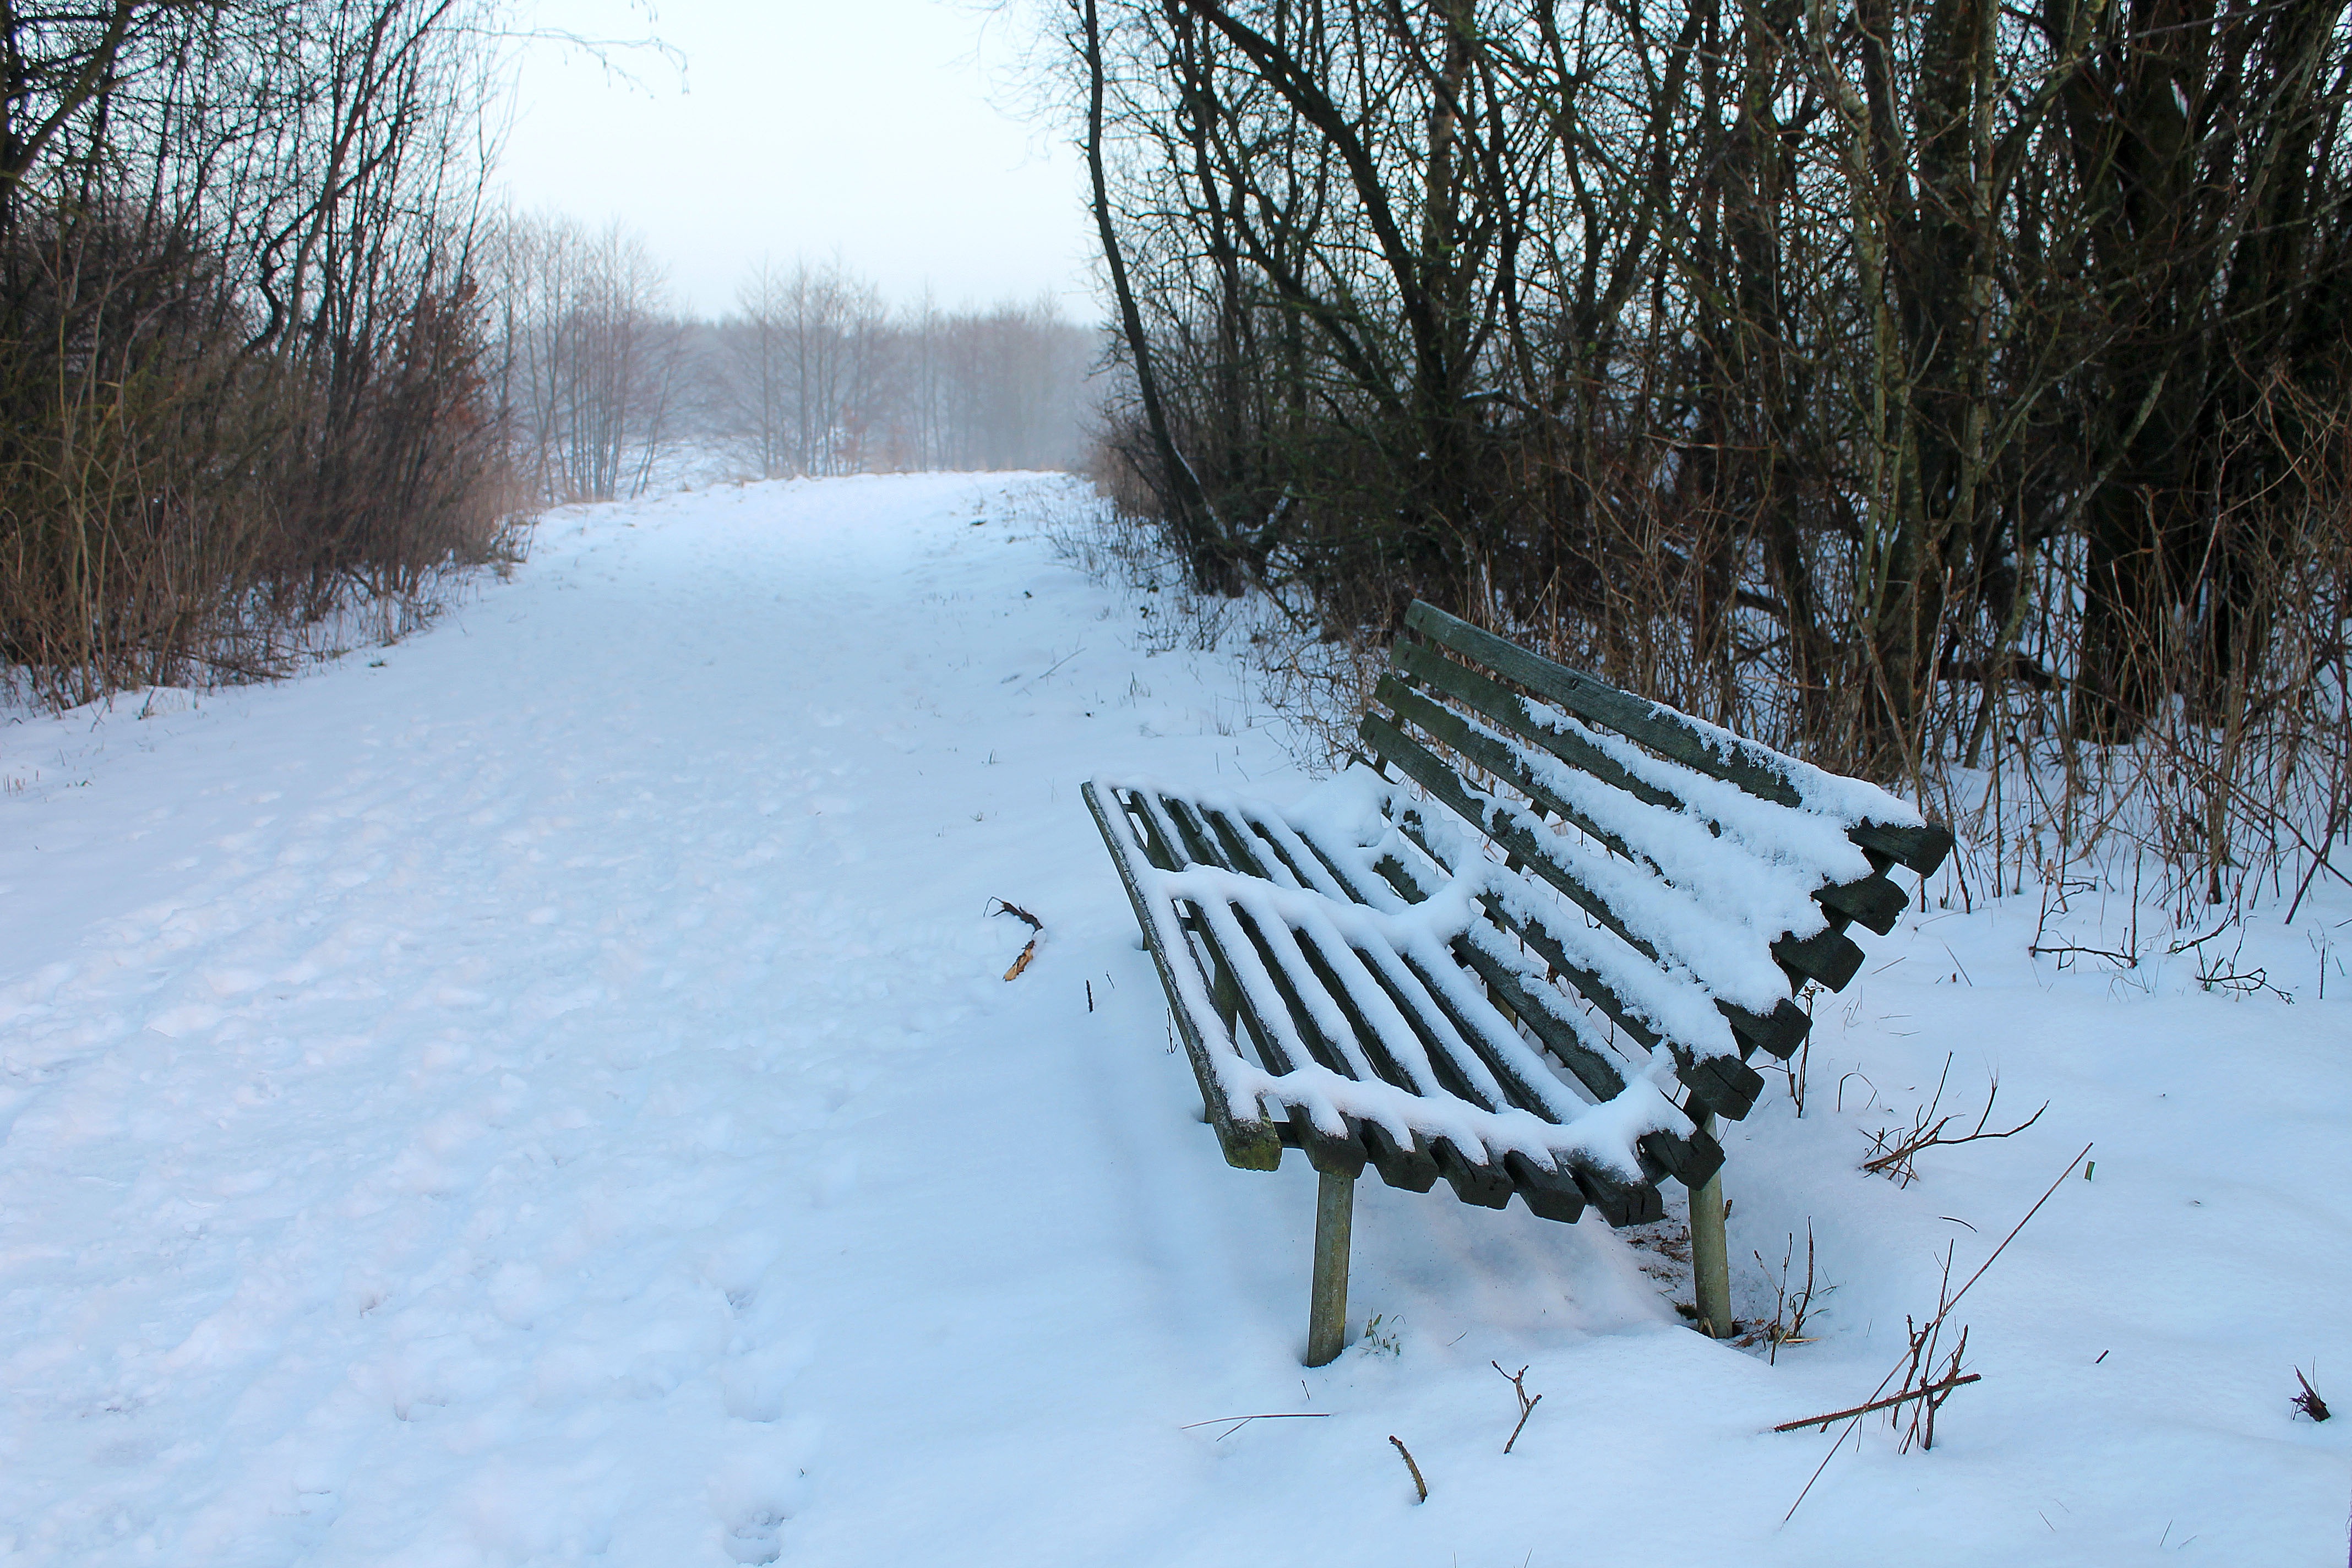
tree, path, snow, winter, bench, natural, weather, season, blizzard, freezing, old bench, snowy bench, geological phenomenon